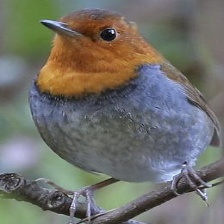
Species: JAPANESE ROBIN
Scientific name: ERITHACUS AKAHIGE
ImageNet parent category: robin